Hot air balloon

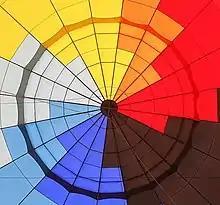
The parachute vent at the top of an envelope, as seen from below through the mouth

The fabric (or at least part of it, the top 1/3, for example) may be coated with a sealer, such as silicone or polyurethane, to make it impermeable to air. It is often the degradation of this coating and the corresponding loss of impermeability that ends the effective life of an envelope, not weakening of the fabric itself. Heat, moisture, and mechanical wear-and-tear during set-up and pack-up are the primary causes of degradation. Once an envelope becomes too porous to fly, it may be retired and discarded or perhaps used as a "rag bag": cold-inflated and opened for children to run through. Products for recoating the fabric are becoming available commercially.